Burk's Falls

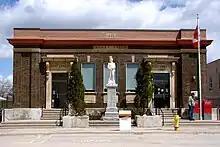
Post Office, built in 1935

A rare swing bridge was completed over the Magnetawan, just west of Burk's Falls.